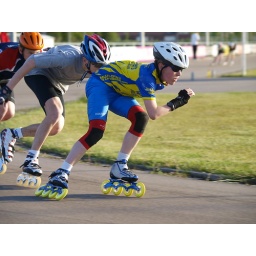
Mark tijdens skeelertraining van de shrottrackselectie in Sneek. Gevolgd door Itzhak en Dennis